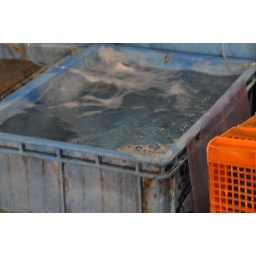
Hiding in here was a fish that spat some water at us as we went by.